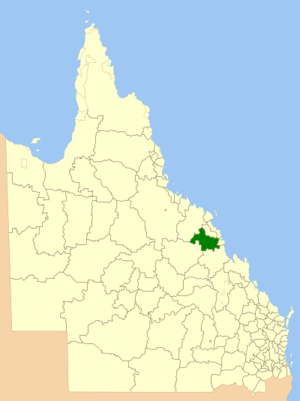
Le comté de Nebo est une zone d'administration locale dans l'est du Queensland en Australie.